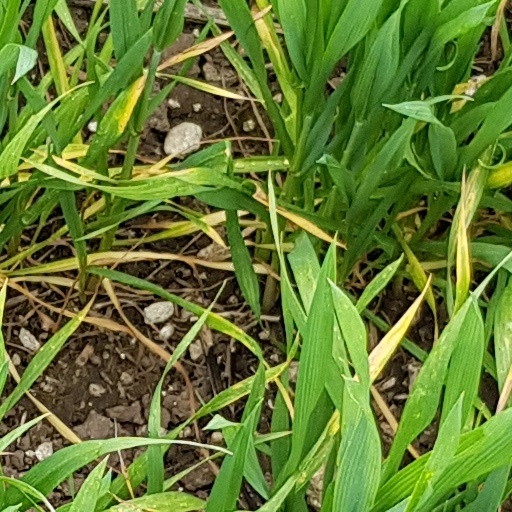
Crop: wheat